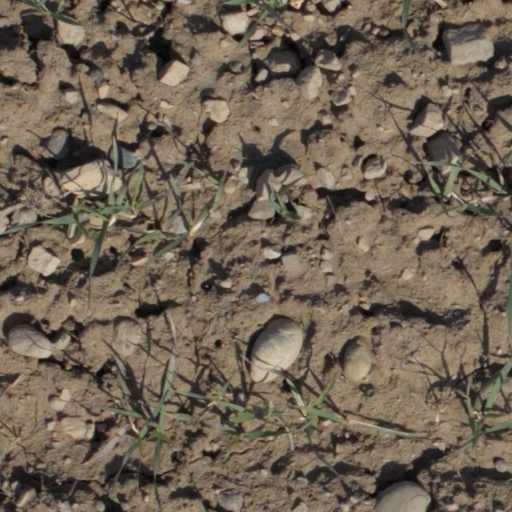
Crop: wheat